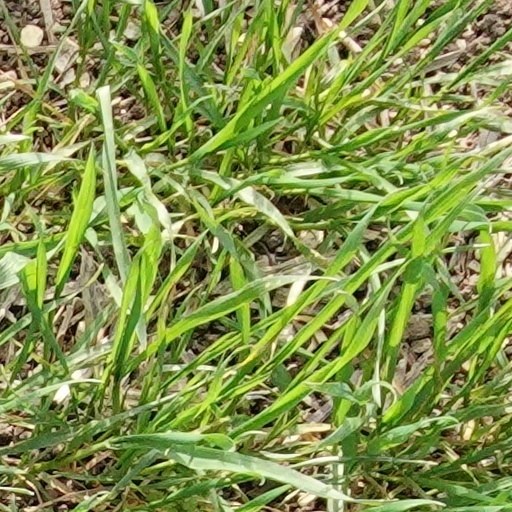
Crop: wheat